Proprietary drug

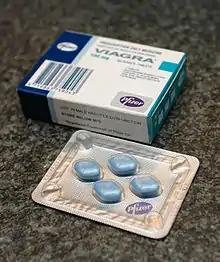
Viagra, a famous example of proprietary drug on the market

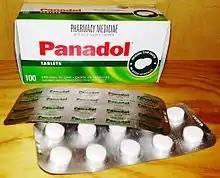
Panadol, one of the branded version of paracetamol

Broadly defined as drugs that are marketed under trade names and have patents, which can be a synonym of proprietary drugs in daily use. Strictly speaking, every drug with a trade name is a brand name drug, such as Panadol, a GSK branded paracetamol.